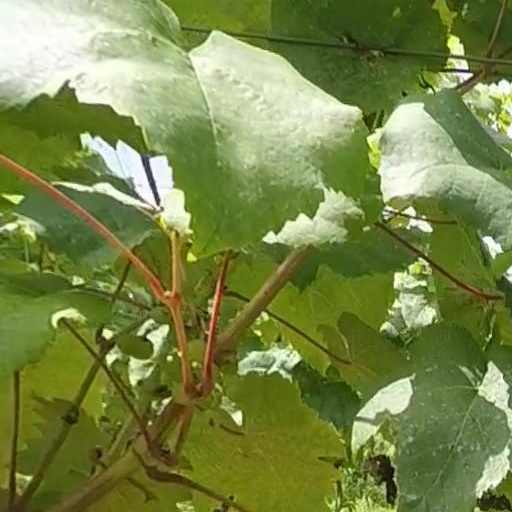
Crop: grape